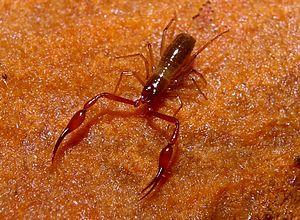
Pseudoscorpion de la Montagne noire, vue dorsale
La biospéologie, quelquefois nommée biospéléologie, est l'étude des organismes cavernicoles, c'est-à-dire vivant à l'intérieur des cavités terrestres.
Neobisium boui est une espèce de pseudoscorpions de la famille des Neobisiidae.